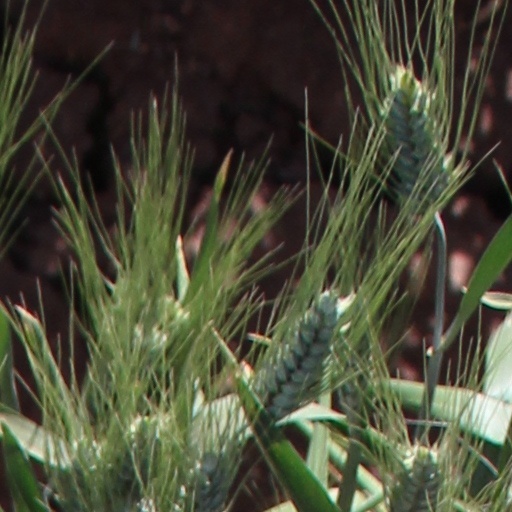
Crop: wheat